Catinat-class cruiser

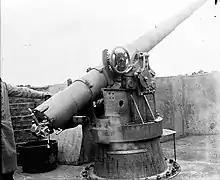
A Model 1891 gun in a pivot mount

To meet the requirements for new cruisers for overseas deployments, the French naval minister, Édouard Barbey, issued a request on 4 November 1890 for design proposals similar to the older and es. Barbey laid out his requirements for the (Council of Works), which included a maximum displacement of , a speed of at least at natural draft, and a cruising radius of at with a normal load of coal (and up to with a maximum load). Armament was set at four guns and ten guns, and the ship was to be protected by deck consisting of a pair of layers. The new ships were to incorporate a barque sailing rig for extended voyages overseas. The made several alterations, including increasing the speed and cruising radius, which necessitated a displacement of around . Barbey approved their recommendations and requested proposals from several shipyards on 3 February 1891.